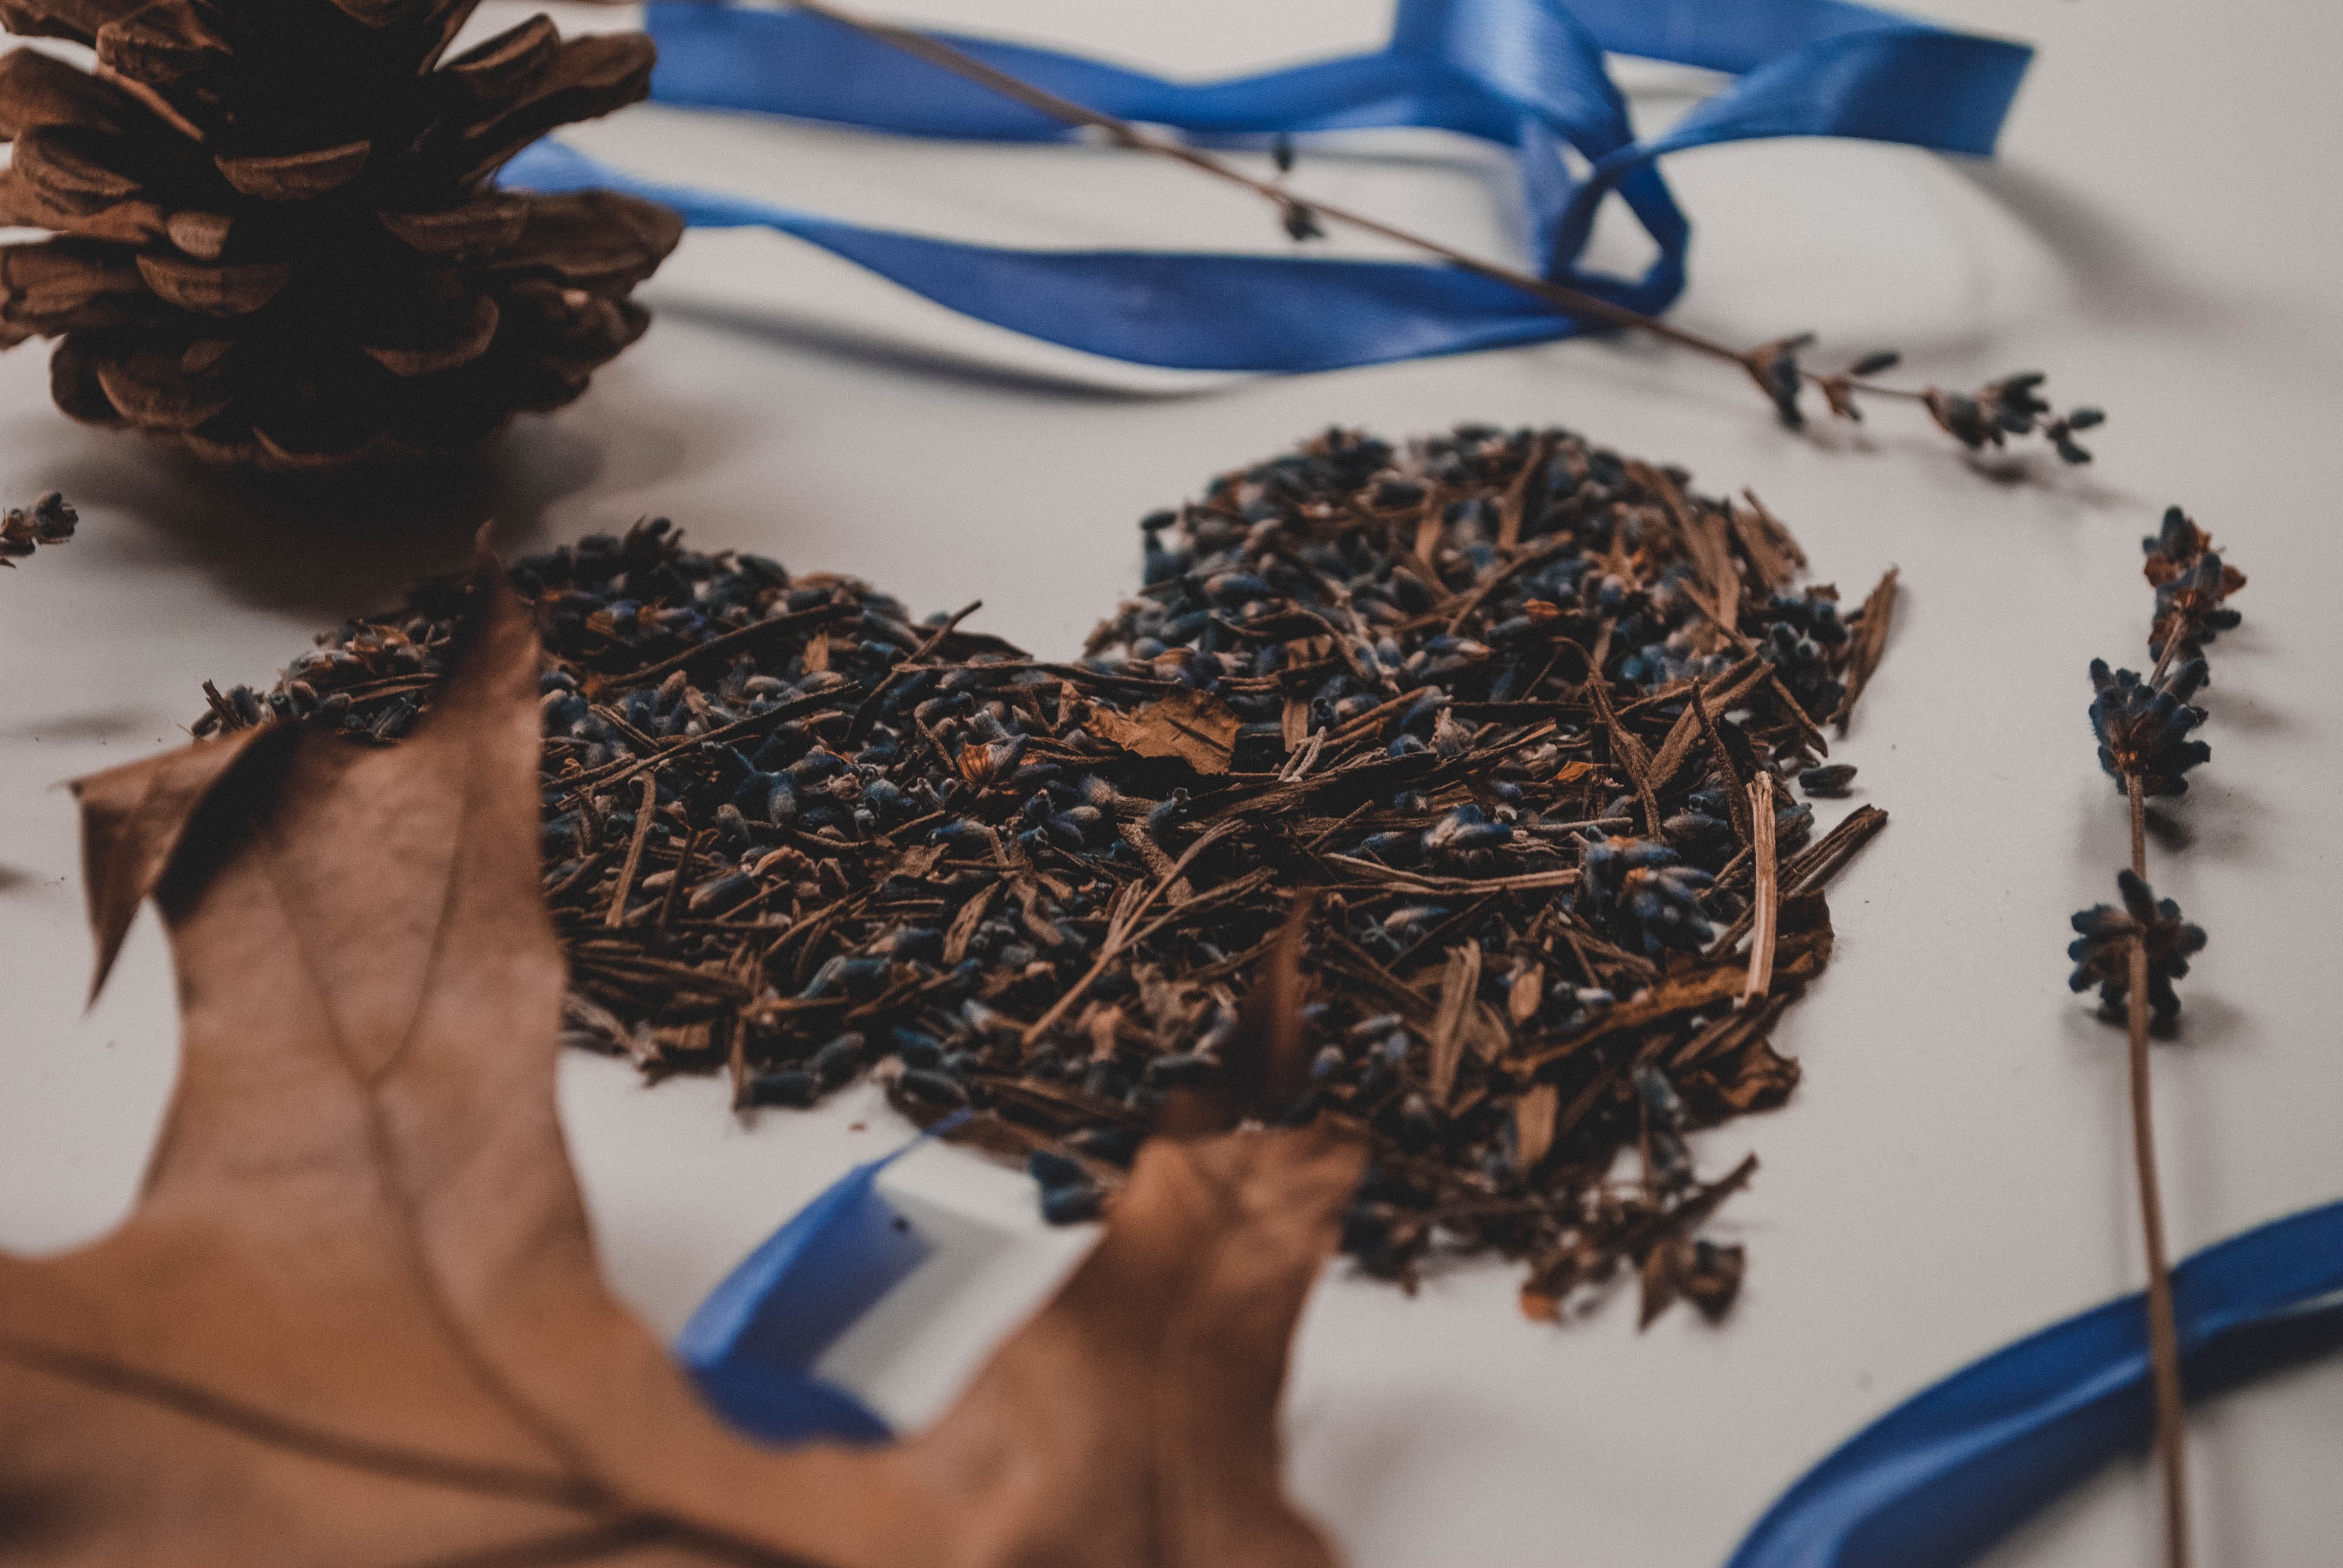
earl grey tea, oolong, da hong pao, assam tea, plant, hojicha, ceylon tea, Dongfang meiren, tea, darjeeling tea, keemun